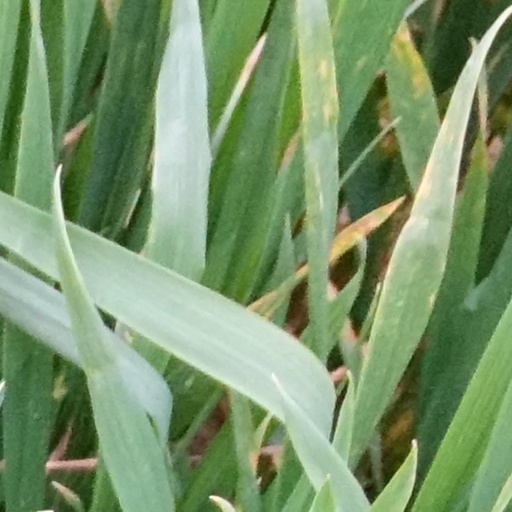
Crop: wheat